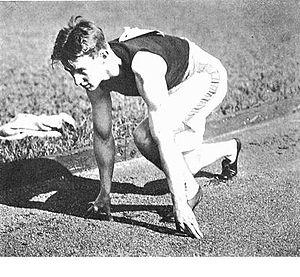
Arthur Francis Duffey est un athlète américain, spécialiste des épreuves de sprint.